Kylee Saunders

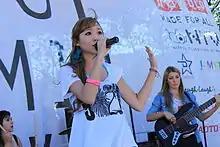
Live in 2012

Kylee Saunders was born in Chandler, Arizona, to a Japanese mother and British American father. Her father inspired her to become a singer. She has a younger sister and a younger brother. When she was eleven years old, she passed an audition to perform the national anthem at the opening of an NBA game, earning a standing ovation. This performance earned her the interest of music producers, and she was signed onto the independent label RX-Records. Saunders attended Stoller Middle School in Portland, Oregon, until 2007, when she returned to Arizona. She then attended Hamilton High School and in 2016 graduated from Stanford University with a bachelor's degree.